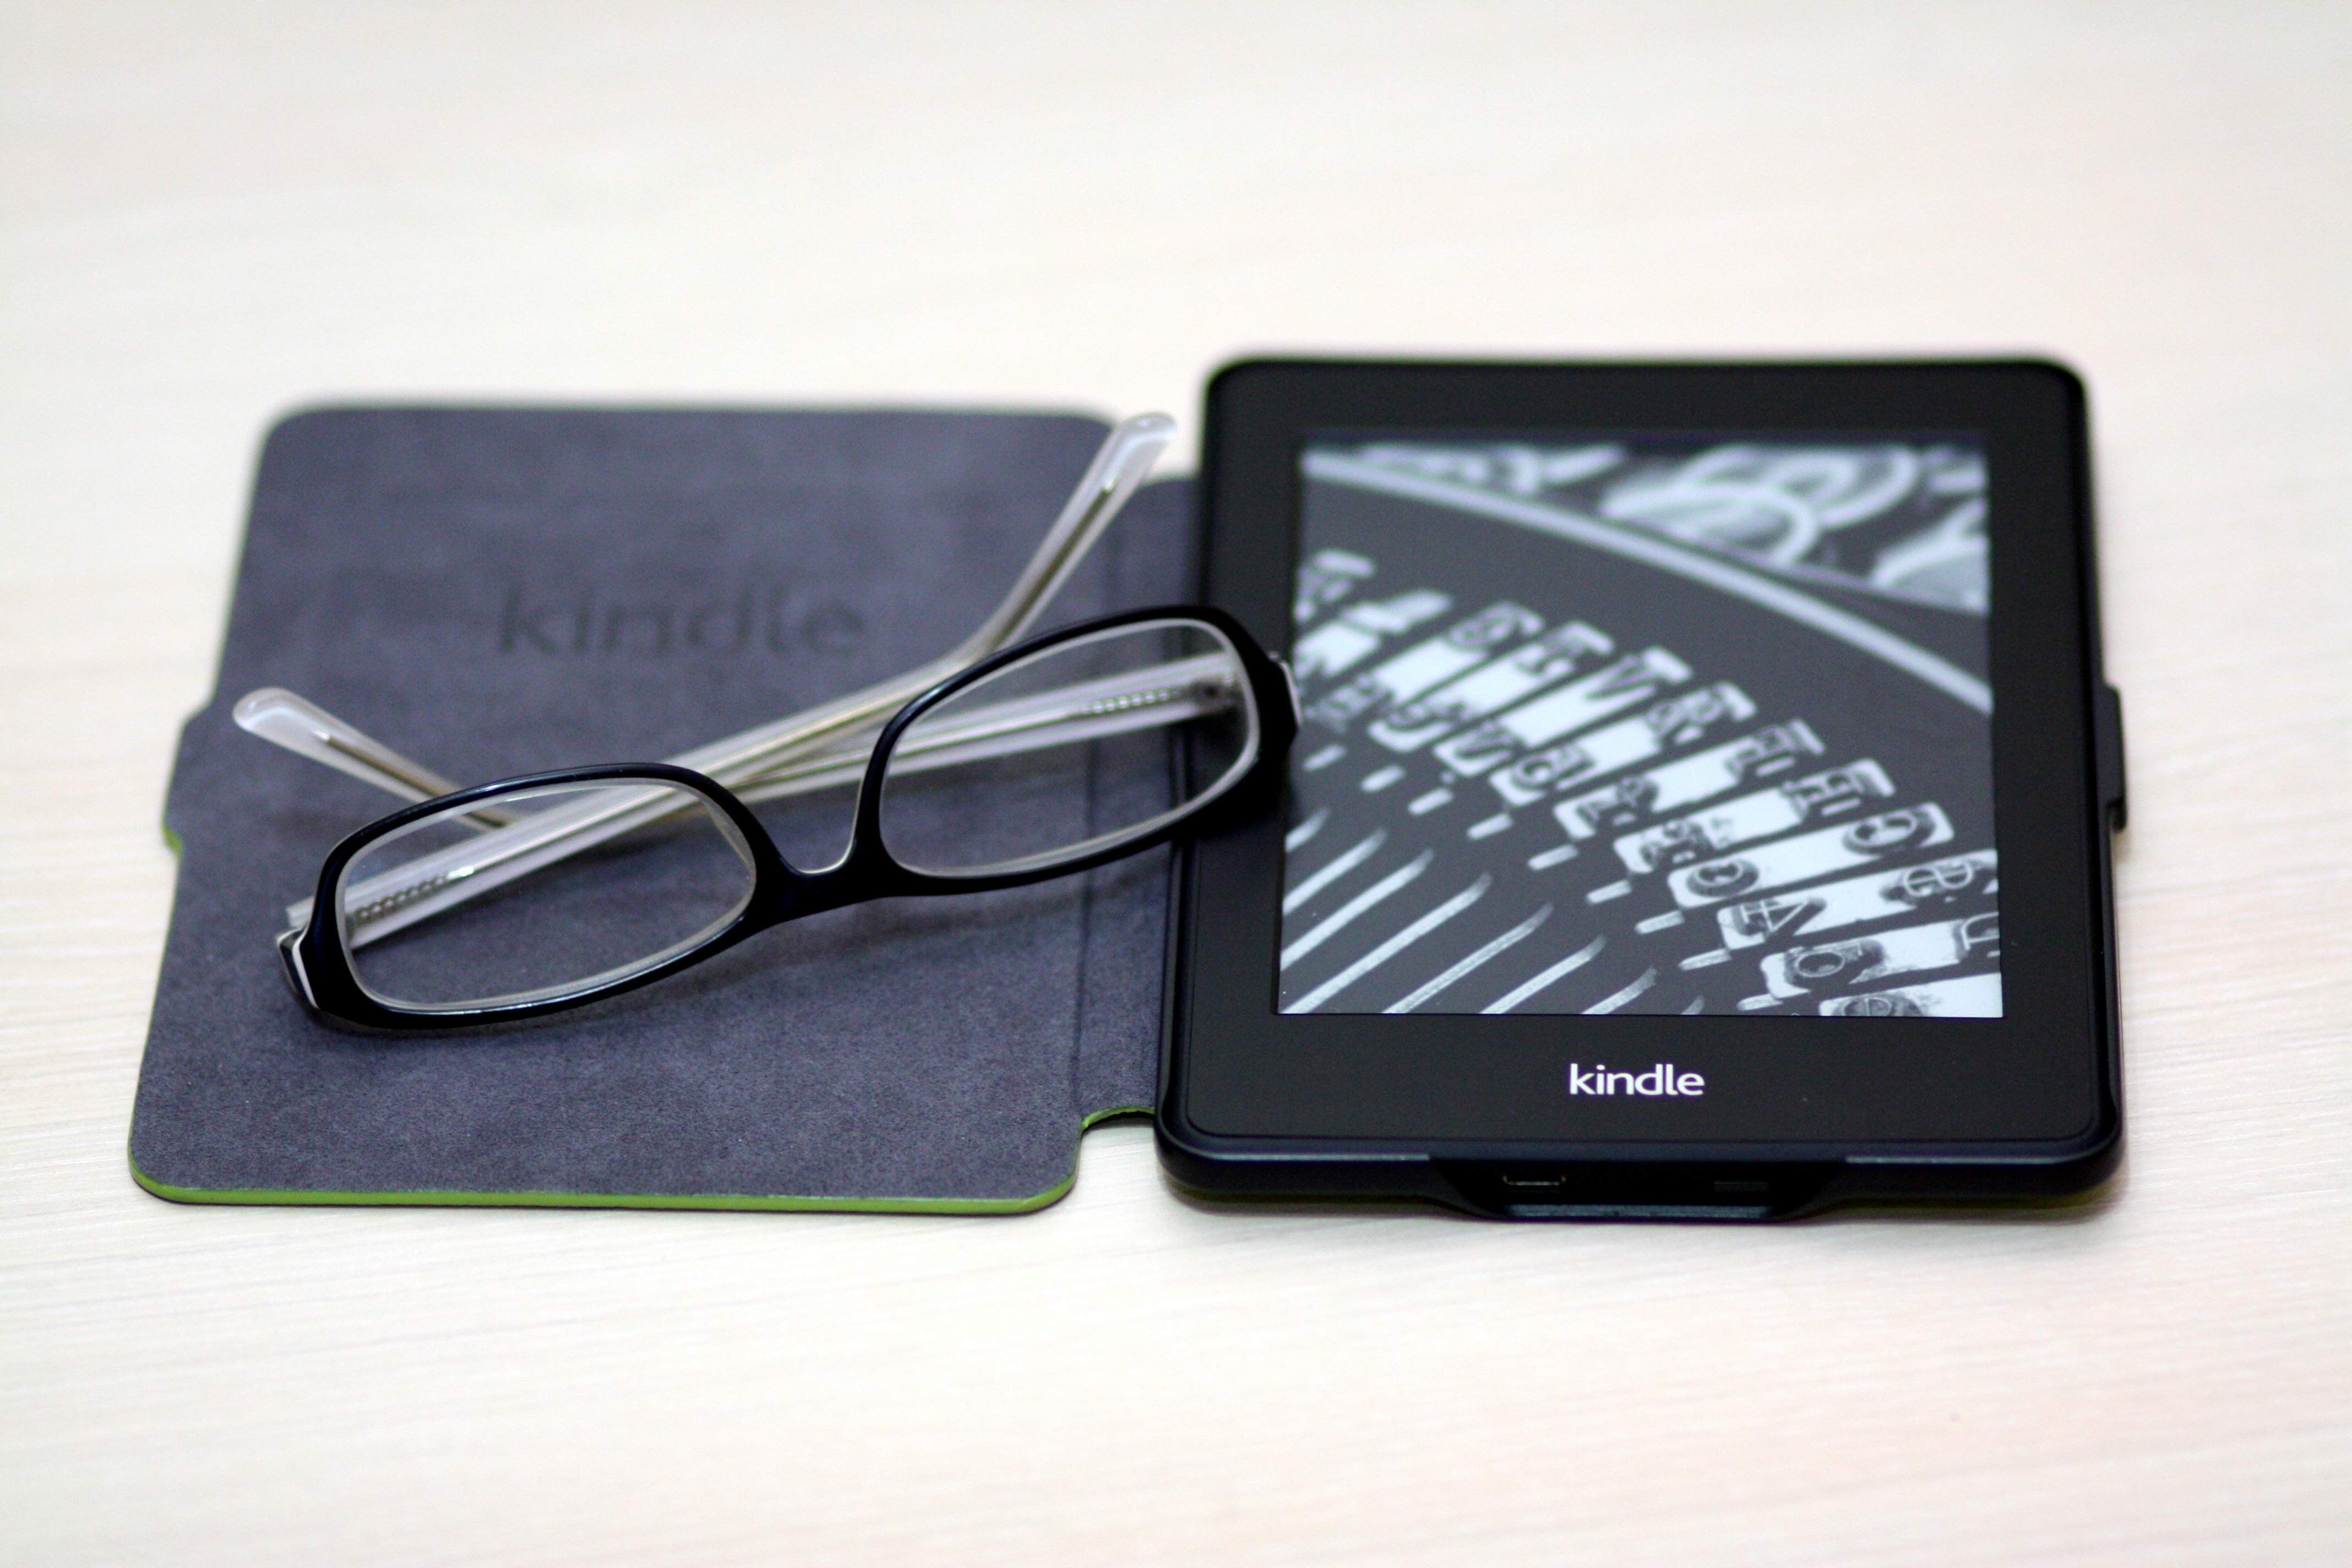
screen, book, technology, reading, kindle, reader, touch, page, electronic, device, education, display, eye, glasses, digital, learning, organ, information, amazon, e book, e reader, paper white